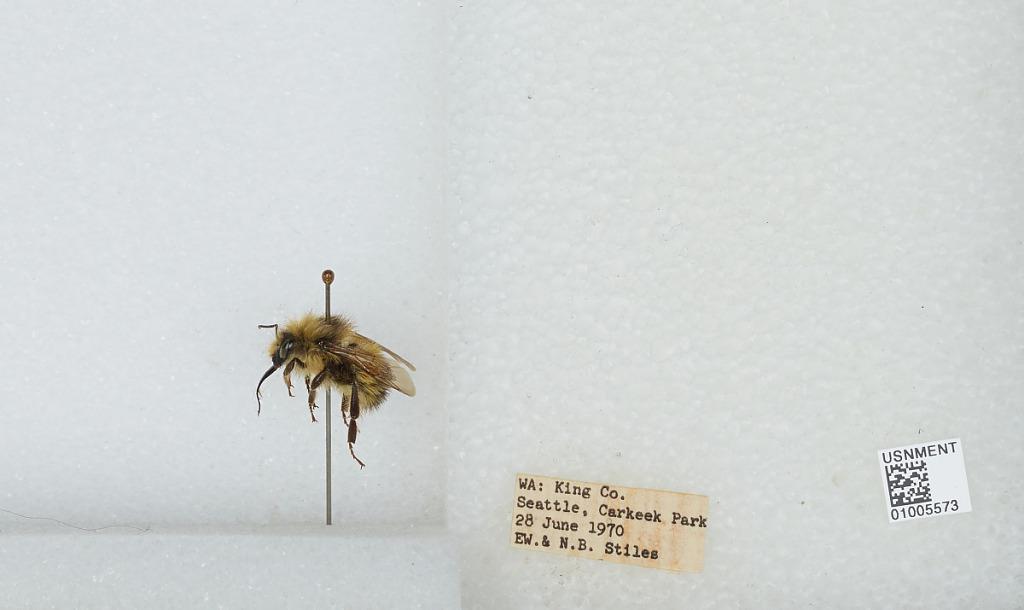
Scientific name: Bombus (Pyrobombus) flavifrons Cresson
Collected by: E. Stiles & N. Stiles
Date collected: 1970-6-28
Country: United States
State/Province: Washington
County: King
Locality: Seattle, Carkeek Park
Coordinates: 47.7128, -122.378